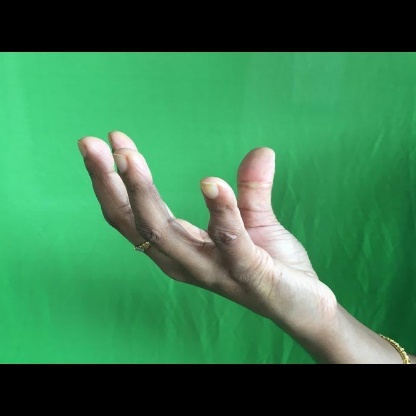
Mudra: Padmakosha